James Donaldson (rugby league)

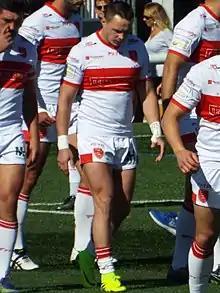
Donaldson playing for Hull KR

Donaldson suffered relegation from the Super League with Hull Kingston Rovers in the 2016 season, due to losing the Million Pound Game by the Salford Red Devils.